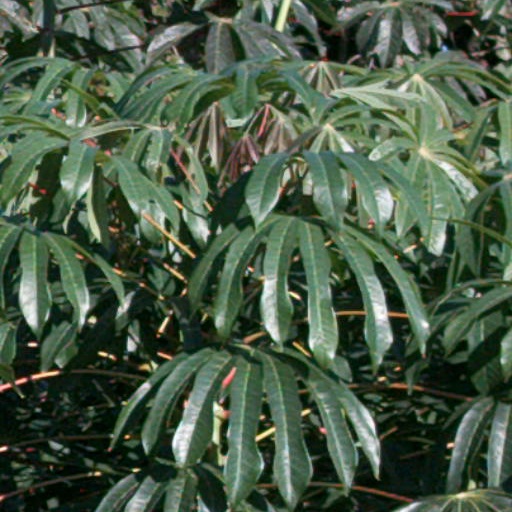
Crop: cassava